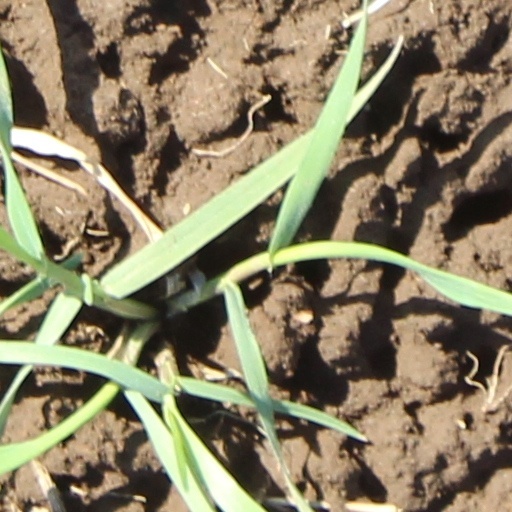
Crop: wheat